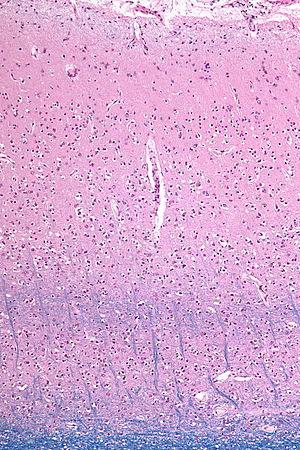
Le cortex visuel primaire ou cortex strié ou aire V1 constitue la porte d'entrée dans le cortex visuel des informations visuelles provenant du corps géniculé latéral et plus en amont de la rétine de l’œil. Cette aire visuelle est située pour l'essentiel sur la face interne du lobe occipital de chaque hémisphère, enfouie à l'intérieur de la scissure calcarine, sur ses berges supérieure et inférieure.